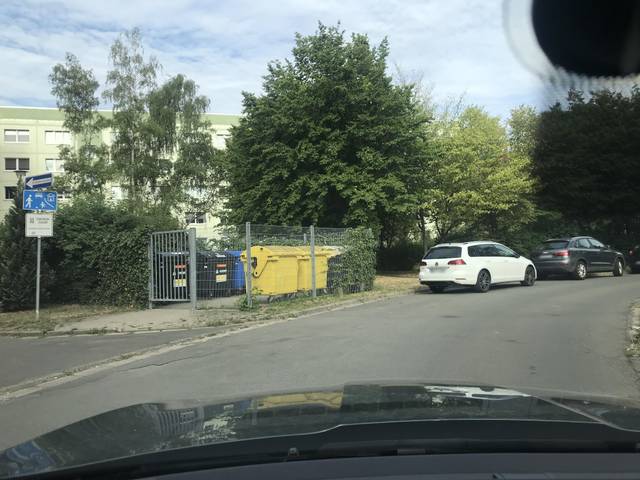
Region: Germany
Coordinates: 51.792, 11.156